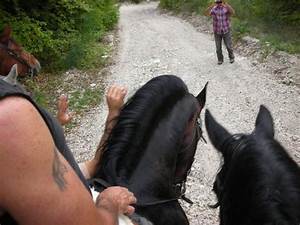
Label: cavallo